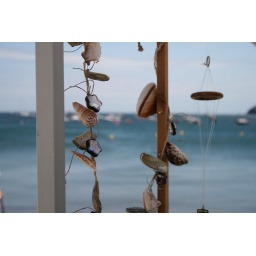
I have sand in my car